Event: Nepal Earthquake
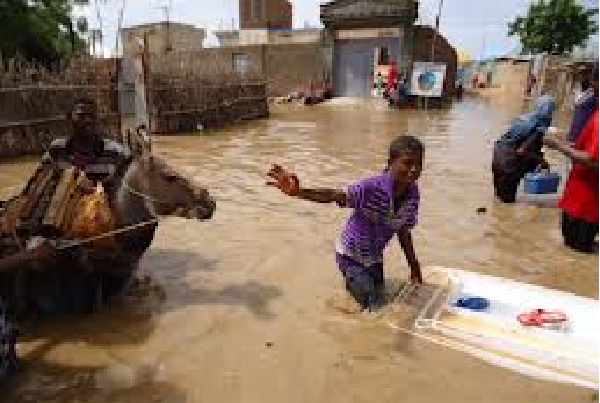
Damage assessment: damage